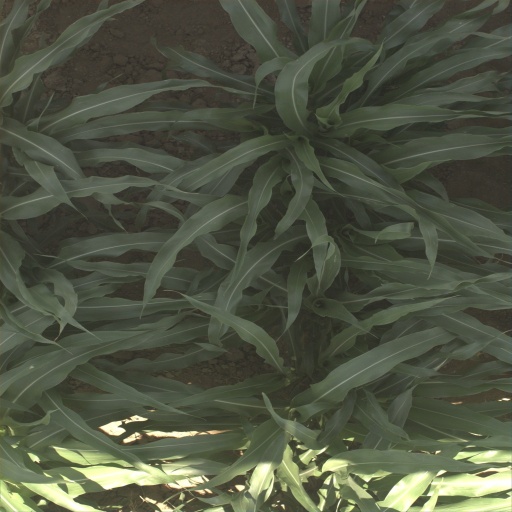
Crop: sorghum